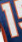
Number: 1